Tokyo Electron

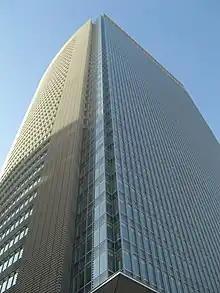
TEL headquarters in akasaka Sacas, Tokyo

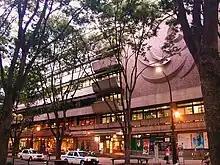
Tokyo Electron Hall Miyagi in downtown Sendai

TEL's Leading-edge Process Development Center is located in Nirasaki, Yamanashi. TEL also has the Kansai Technology Center in Amagasaki, Hyogo Prefecture and the Sendai Design and Development Center in Sendai, Miyagi Prefecture. TEL Technology Center, America, LLC in Albany, New York is the R&D center in the United States. TEL is one of the partners of IMEC, a microelectronics and nanoelectronics research center in Leuven, Belgium.